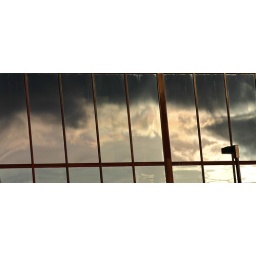
Catching the morning. Looking at the window of the building in which I spend a lot of my time during the day.